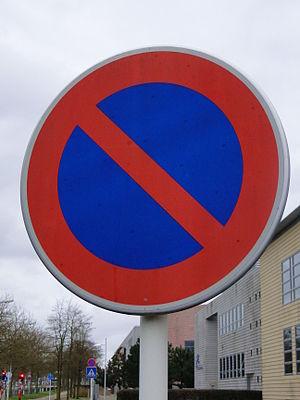
Variante du signal routier C,18 ""Stationnement interdit"" du Code de la Route luxembourgeois."